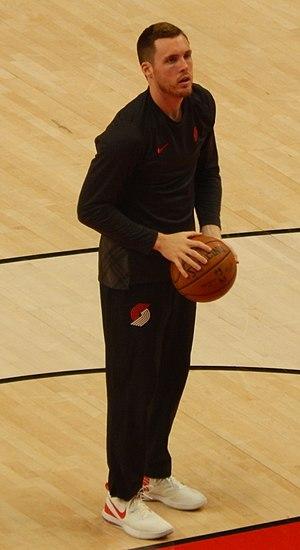
Patrick Bergin Connaughton, né le 6 janvier 1993 à Arlington, Massachusetts, est un joueur américain de basket-ball. Il évolue aux postes d'arrière et d'ailier.